Echinognathus

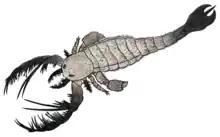
Reconstruction of "Megalograptus", the closest relative of "Echinognathus"

In his original description of "Echinognathus", Walcott made no assessment of the relationship between the genus and other eurypterids. In Clarke's and Ruedemann's 1912 "The Eurypterida of New York", "Echinognathus" was tentatively associated with the genus "Stylonurus", particularly the subgenus "Ctenopterus" (later raised to a full, distinct, genus). The association was made since "Echinognathus" had so many paired spines on its appendage, most known eurypterids at the time, with the exception of "Stylonurus" and some others, only having one pair per segment. The continuous series of spines was noted to specifically be characteristic of "Ctenopterus". The blade-like spines and the striations on the spines were also noted to be characteristics also seen in "Ctenopterus". In "The Eurypterida of New York", August Foerste compared the "Echinognathus" fossils to those of "Megalograptus", also fragmentarily known at the time, and concluded that the two were likely closely related, if not congeneric. The discovery of more "Megalograptus" fossils, and more fragmentary fossils of "Echinognathus", later in the 20th century allowed for the two to be firmly established as distinct, but closely related genera.